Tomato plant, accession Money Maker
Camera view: tilt-top (135 deg); turntable rotation: 240 degrees
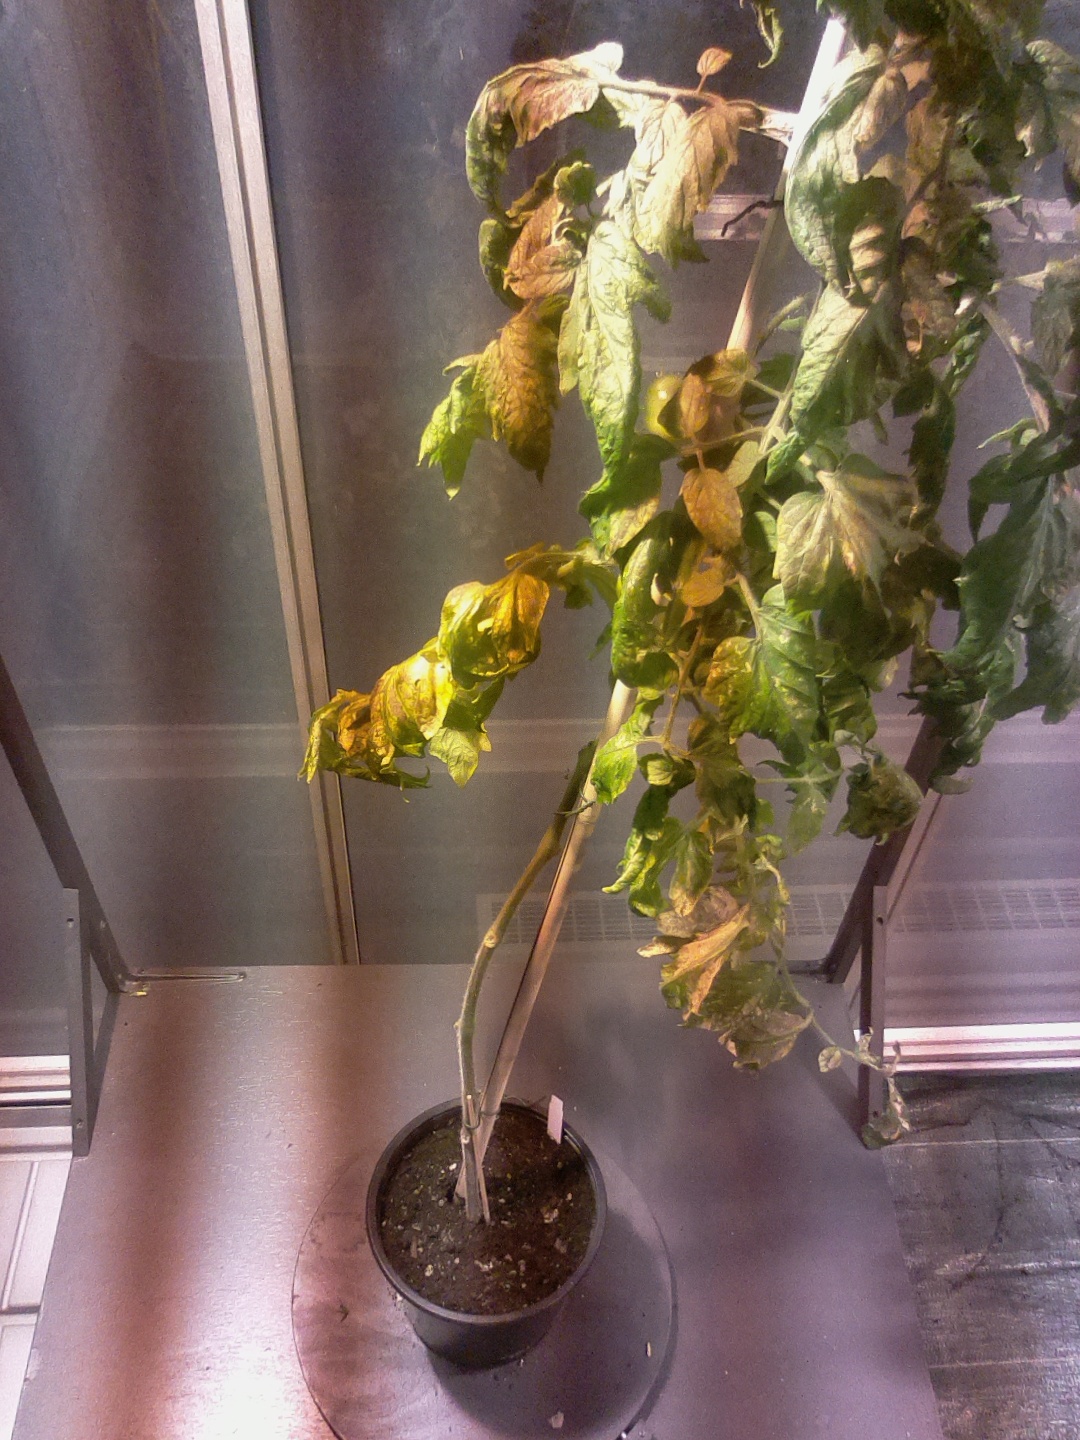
BBCH growth stage 74: 40%-50% of final fruit size